Station to Heaven

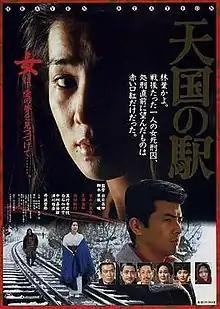
Original Japanese poster.

is a 1984 Japanese film directed by Masanobu Deme.